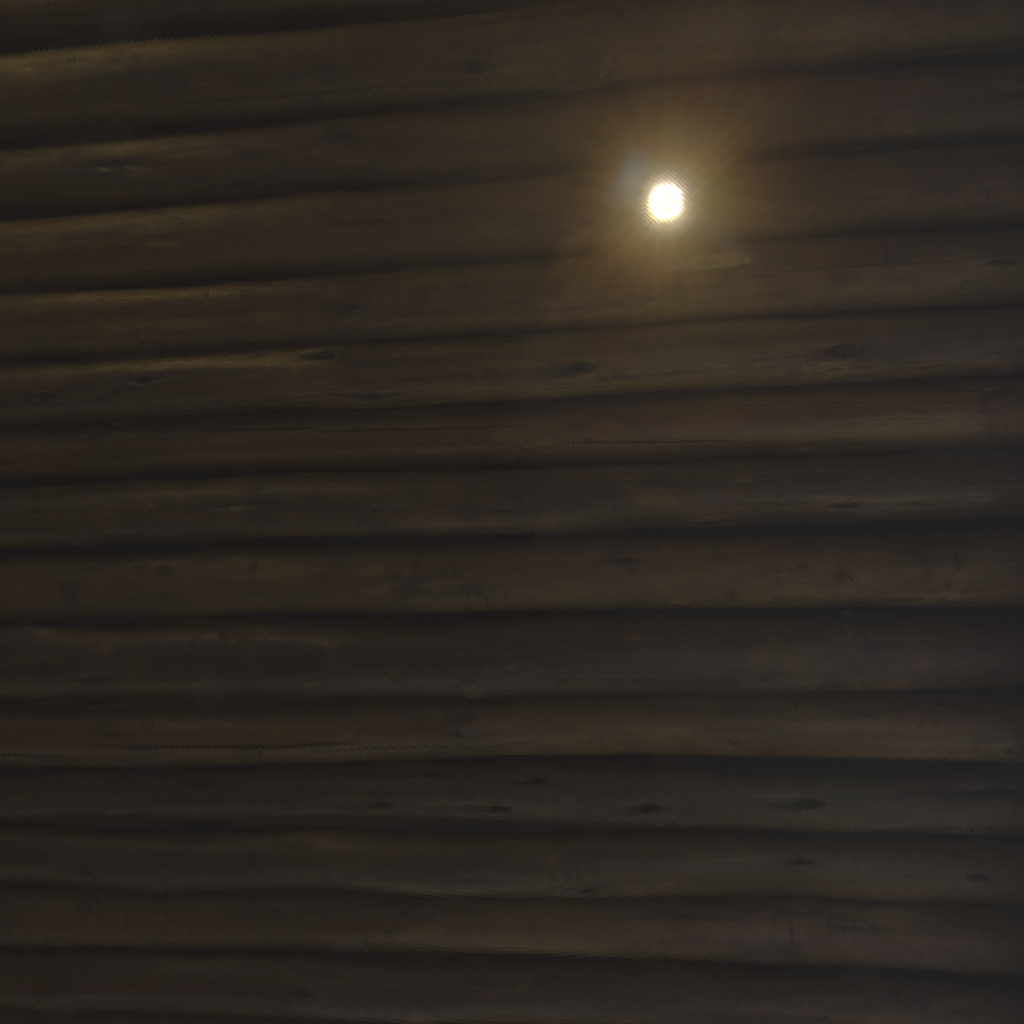
scene-linear HDR photo, Cayley Interior, indoor, lamp, table, window, glass, balcony, urban, sunrise-sunset, artificial light, natural light, high contrast, high dynamic range, physically based lighting